Weaving

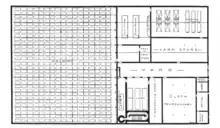
By 1892, most cotton weaving was done in similar weaving sheds, powered by steam.

The predominant fibre in Europe during the medieval period was wool, followed by linen and nettlecloth for the lower classes. Cotton was introduced to Sicily and Spain in the 9th century. When Sicily was captured by the Normans, they took the technology to Northern Italy and then the rest of Europe. Silk fabric production was reintroduced towards the end of this period and the more sophisticated silk weaving techniques were applied to the other staples.